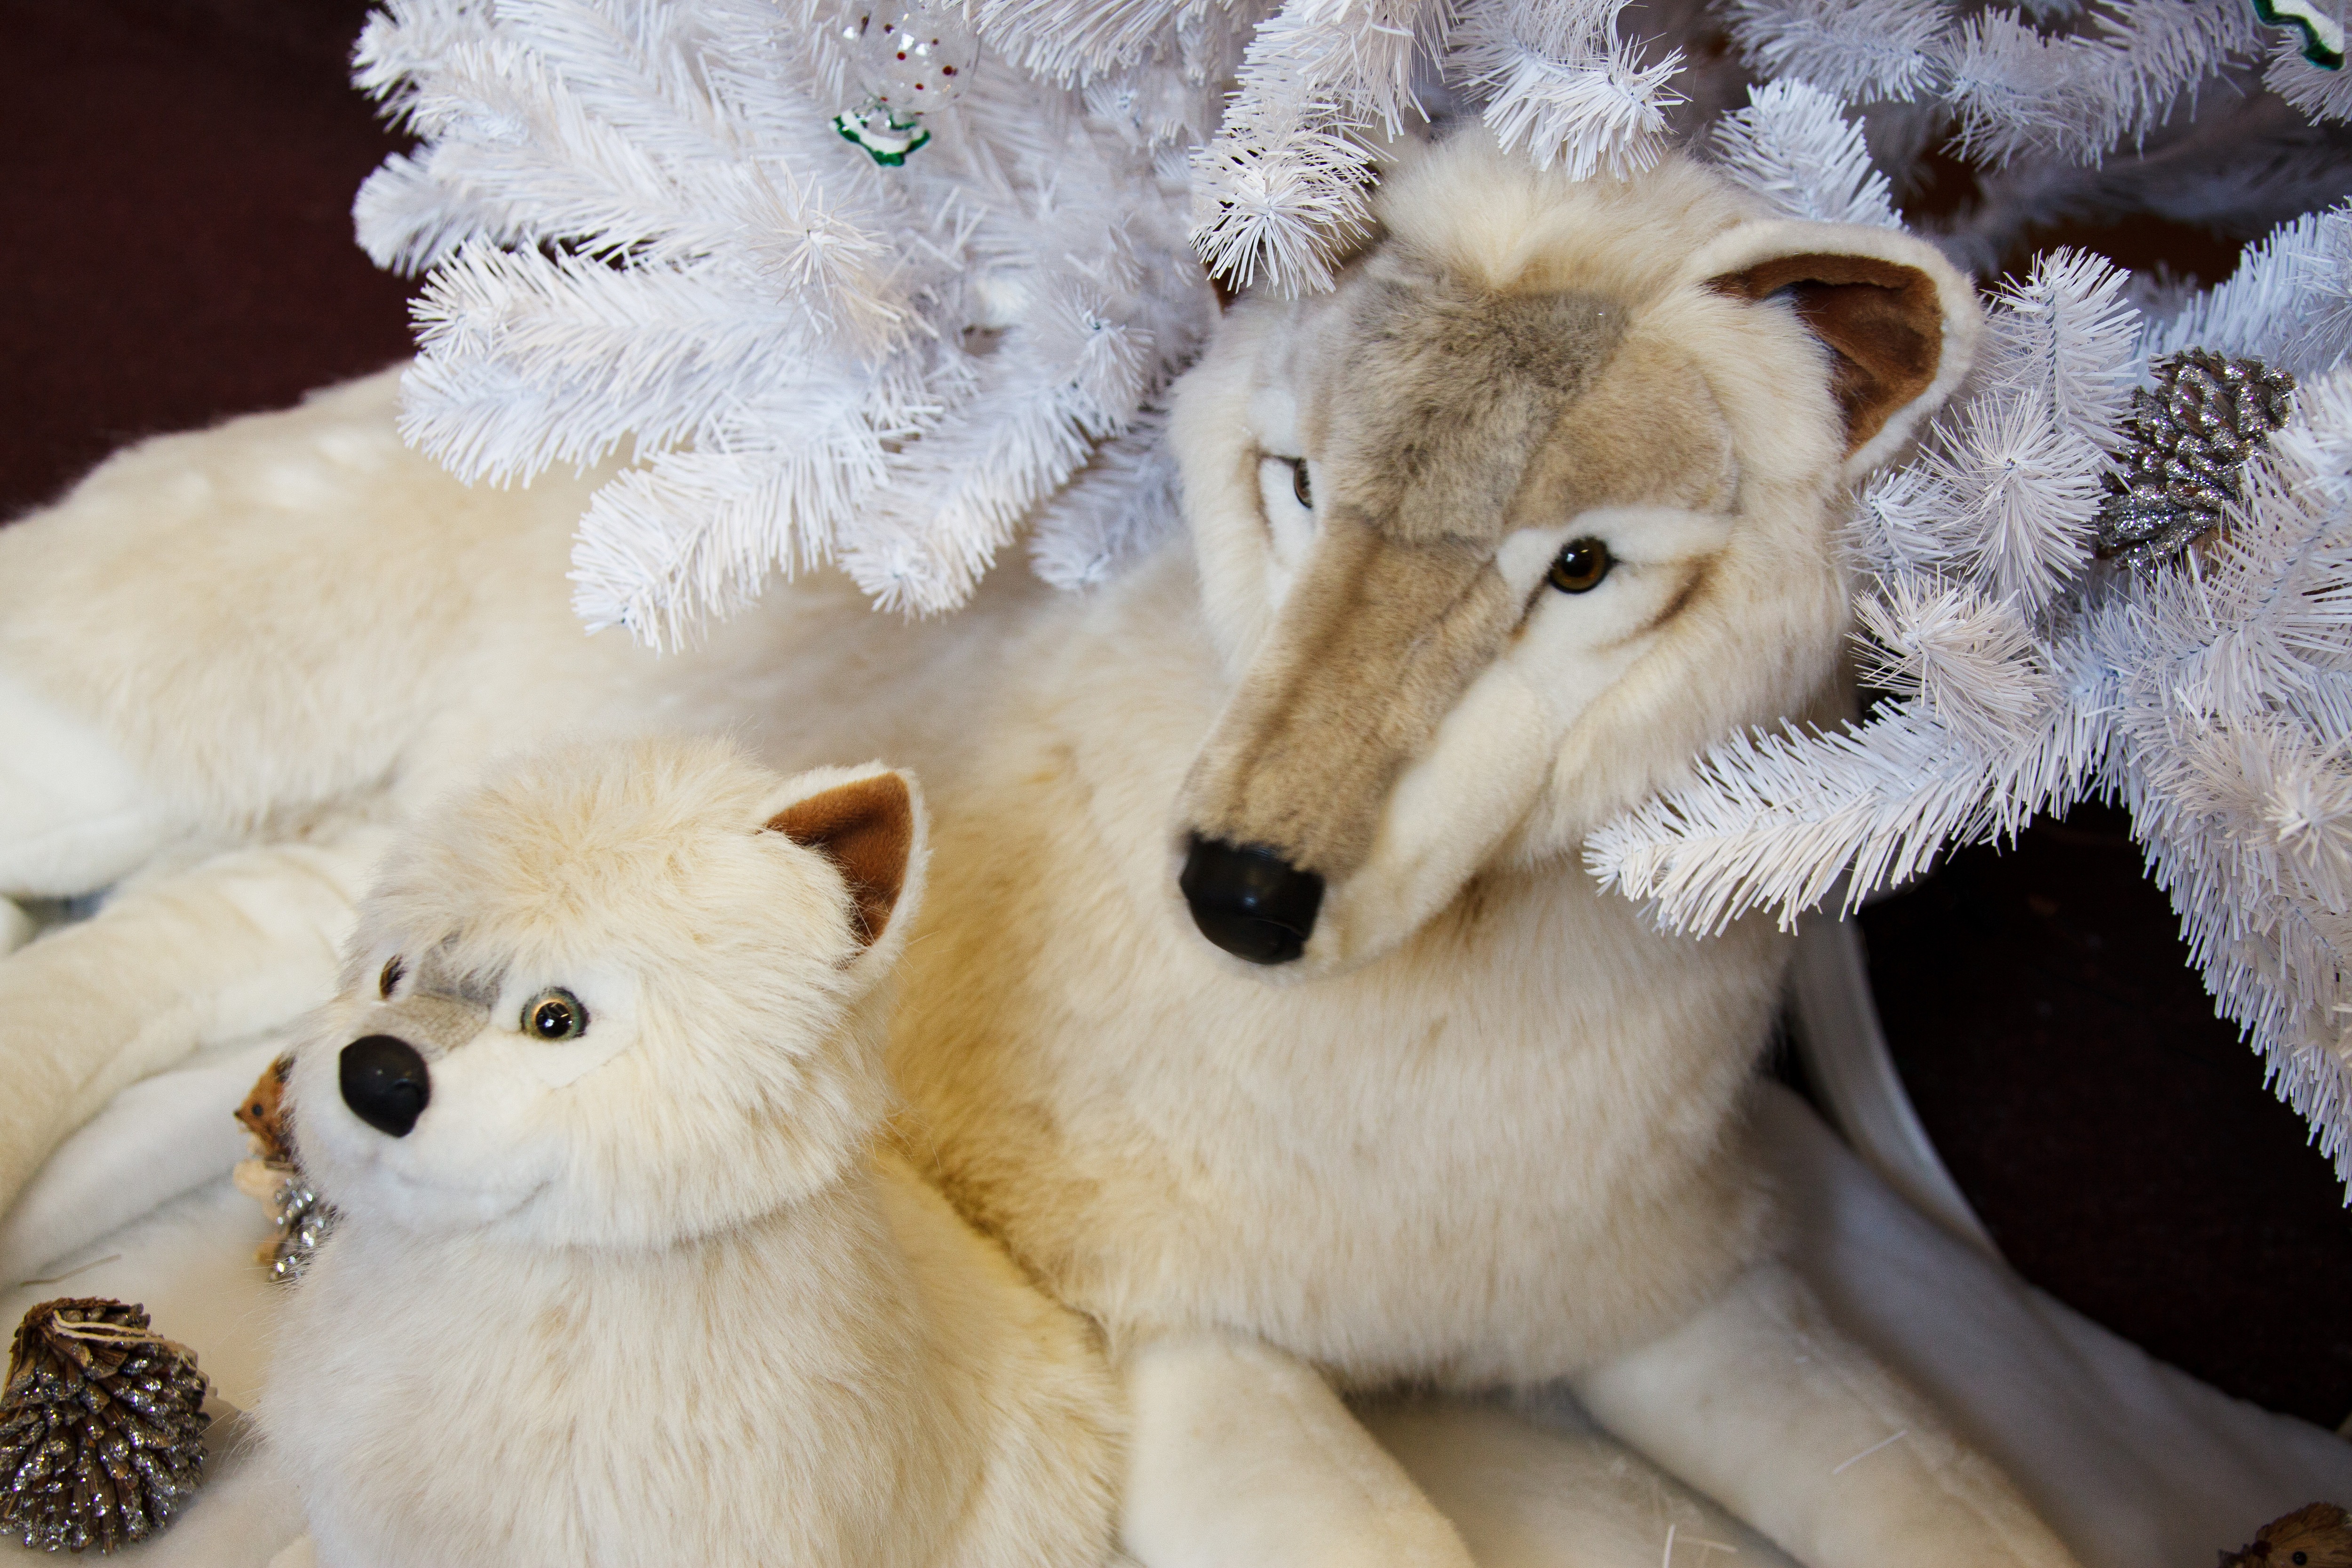
winter, white, dog, animal, cute, pet, fur, decoration, young, wolf, arctic, christmas, toy, polar, face, eyes, beautiful, pretty, adorable, xmas, lying, stuffed toy, dog like mammal, dog breed group